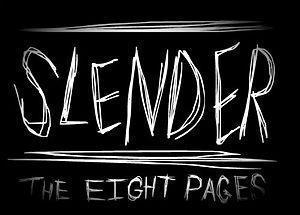
Slender Man ou Slenderman est un personnage de fiction issu d'un mème Internet, créé sur le forum Something Awful par Victor Surge en 2009. Il est rapidement devenu à son tour un mème Internet et a été repris dans de nombreuses créations. D'ailleurs, il est aujourd'hui considéré comme une des histoires horrifiques d'Internet les plus populaires. Par exemple la BBC le décrit comme « le premier grand mythe du Web ». Le Slender Man est aussi connu pour ses jeux vidéo d'horreur et pour sa creepypasta, des légendes urbaines d'Internet. Il a également eu droit à une adaptation au cinéma, film sorti en août 2018 aux États-Unis et au Canada.
Slender: The Eight Pages est un jeu vidéo de type survival horror gratuit sorti le 26 juin 2012 sur Windows et Mac. Créé par l'équipe de développement Parsec Production, il est basé sur le mème américain du Slender Man.